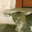
Label: cat